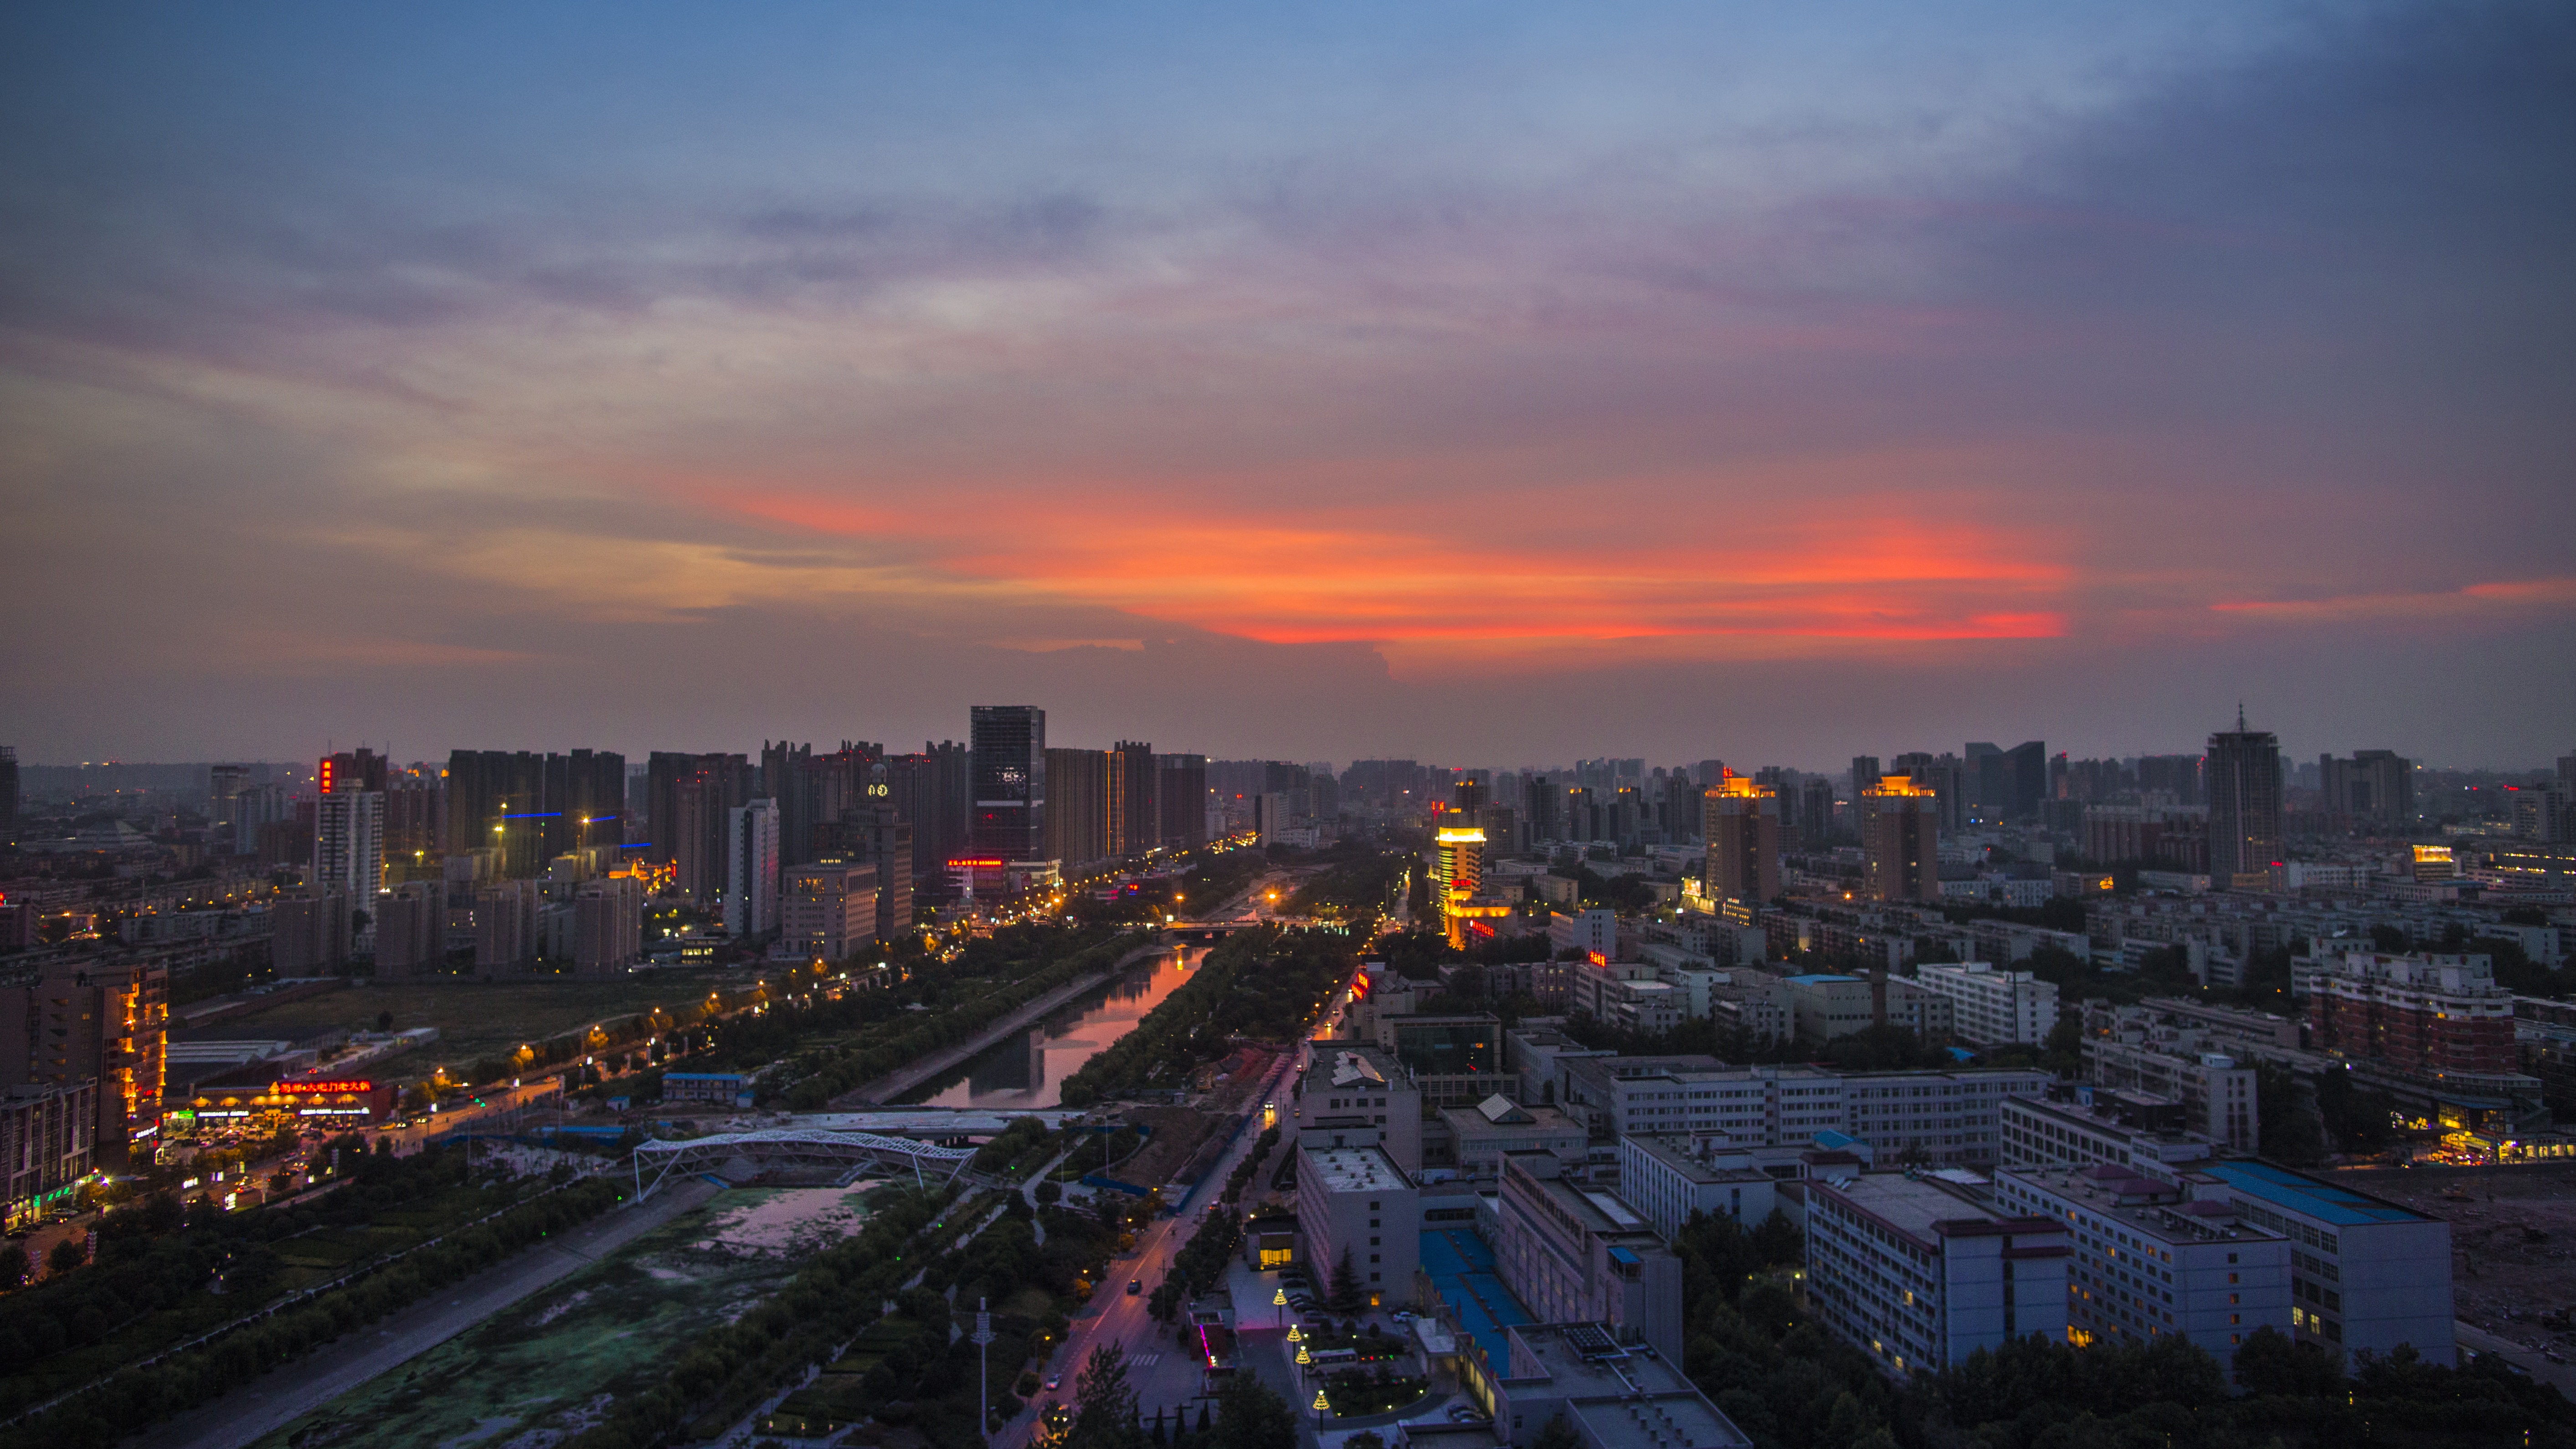
horizon, sky, sunrise, sunset, skyline, night, morning, dawn, city, skyscraper, cityscape, panorama, downtown, dusk, evening, reflection, lights, metropolis, at dusk, zhengzhou, urban area, residential area, human settlement, atmosphere of earth, metropolitan area, dong feng qu